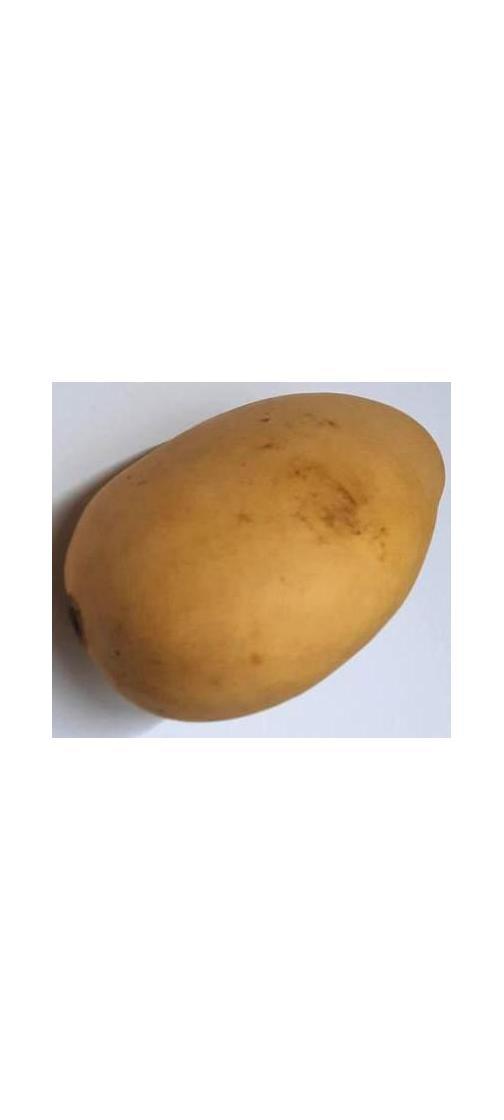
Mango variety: Katimon